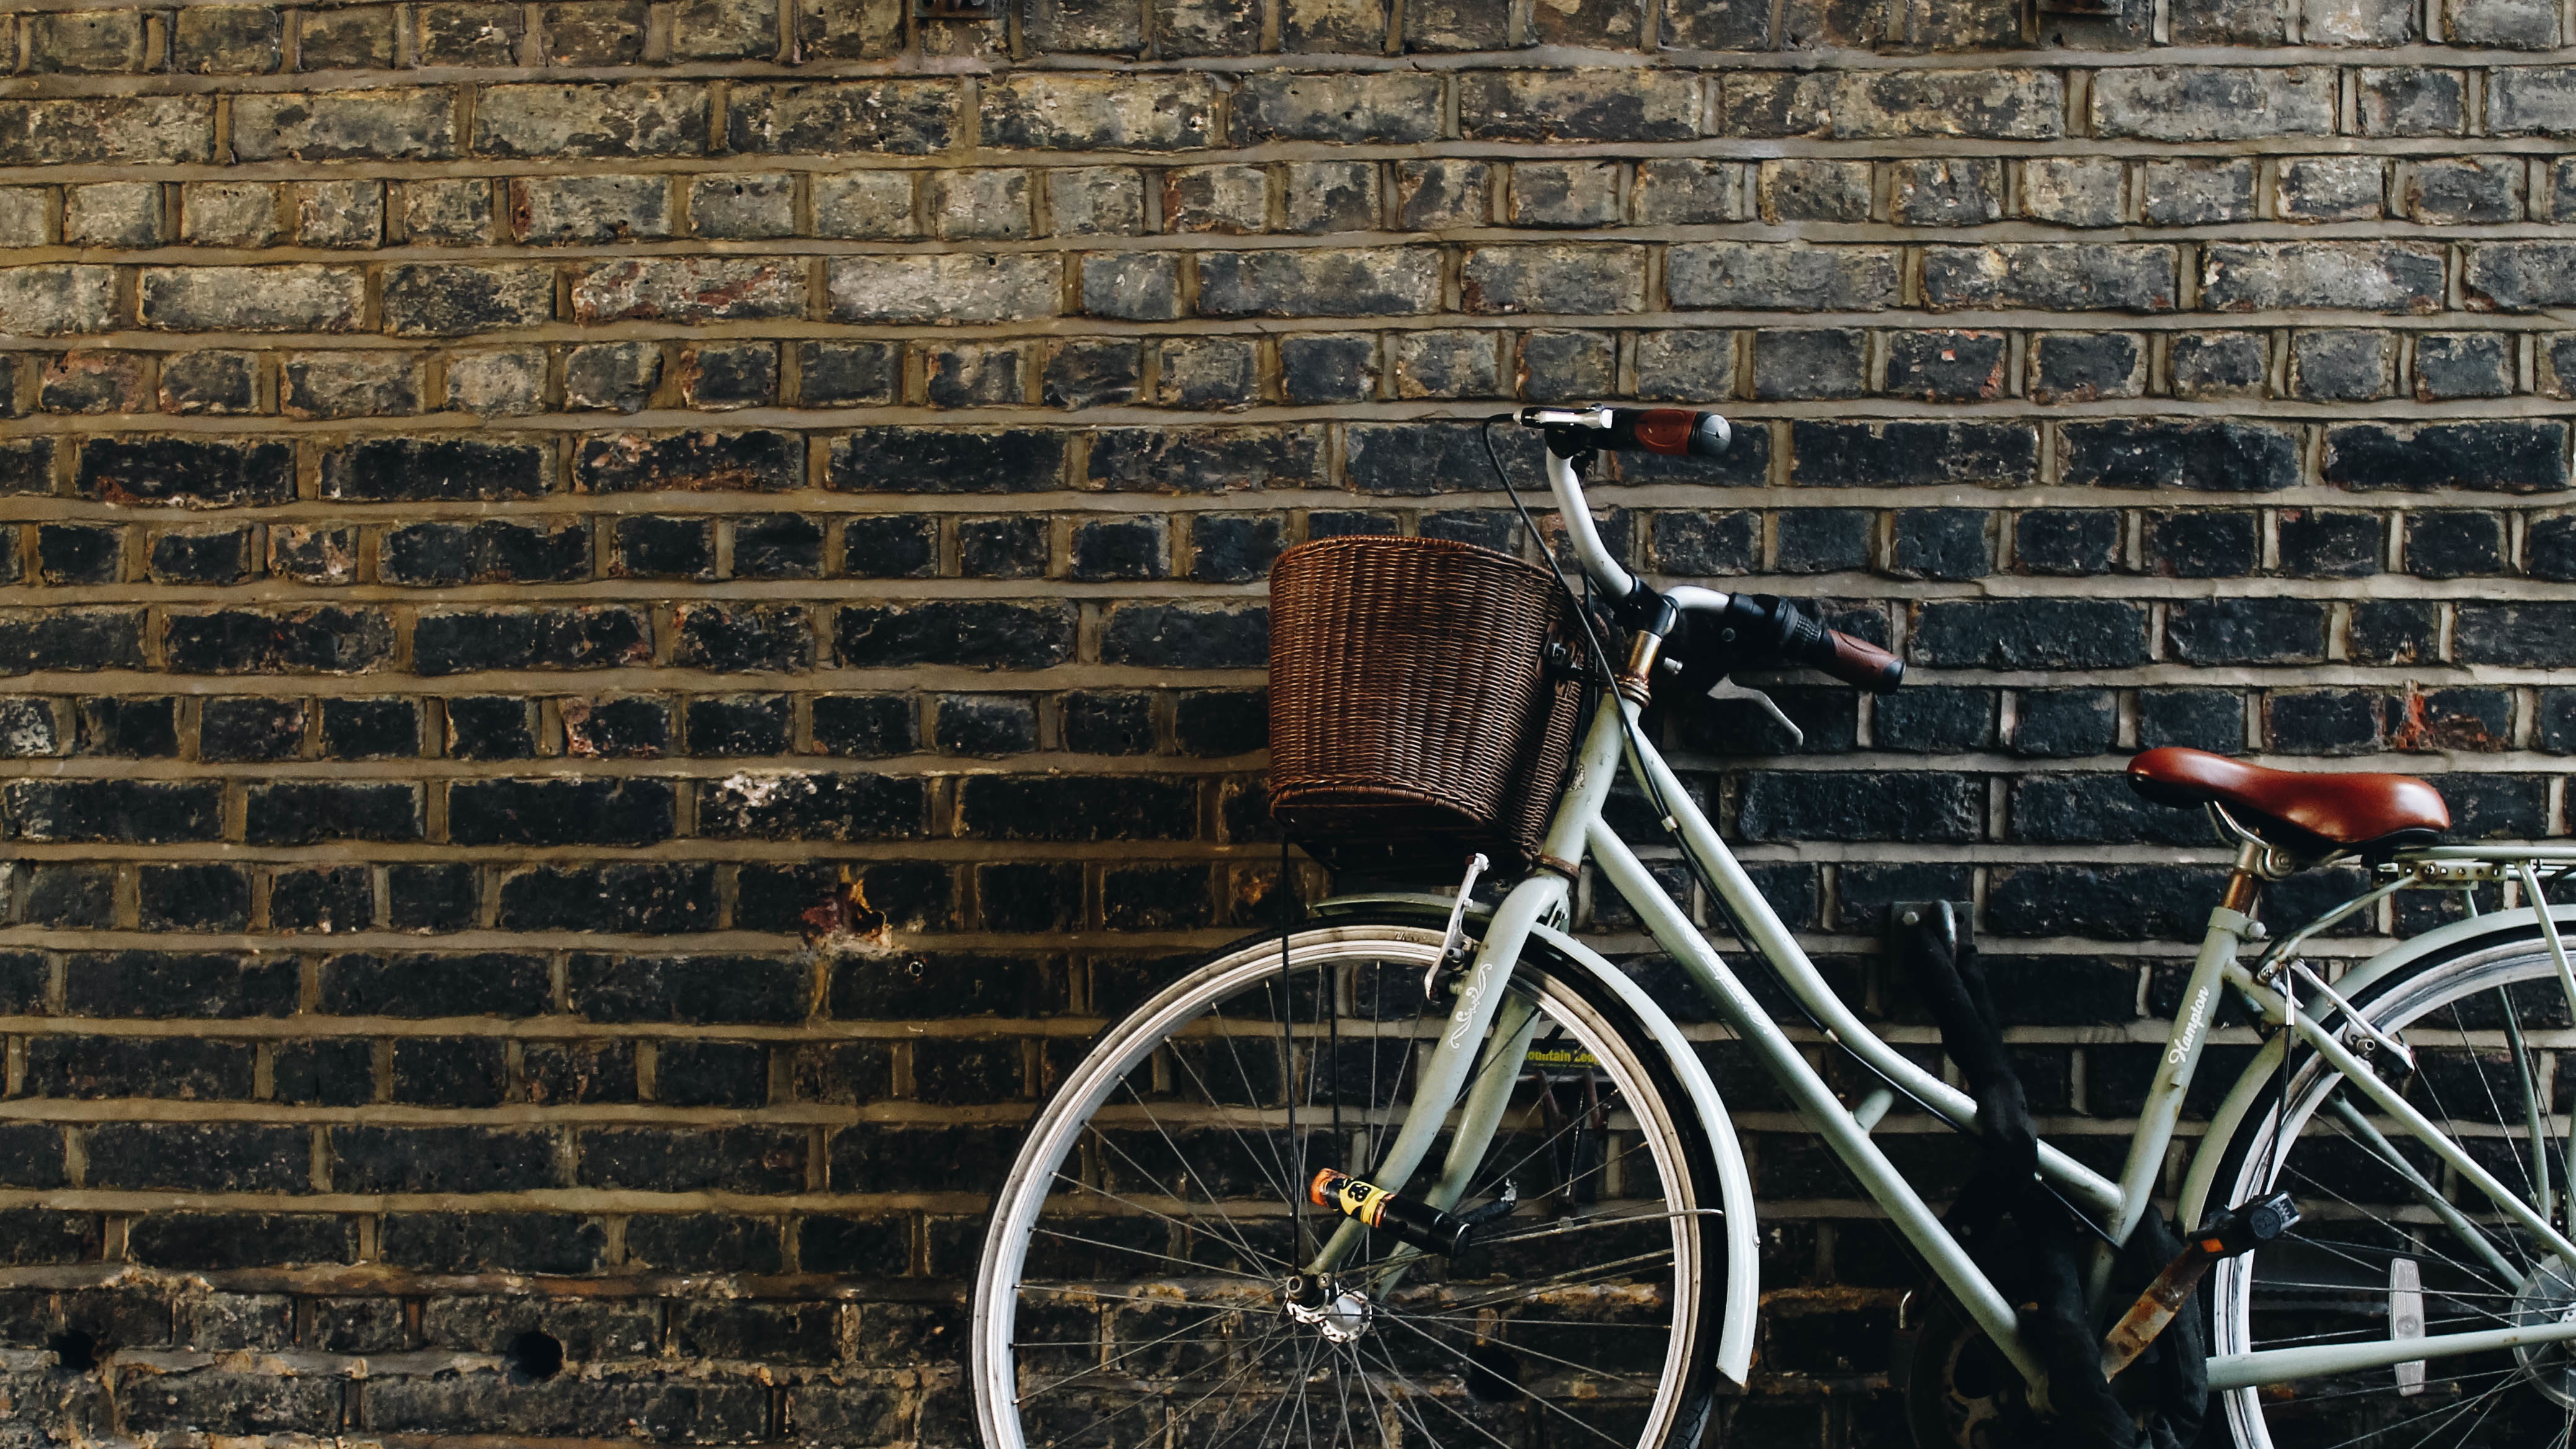
wheel, bicycle, bike, wall, vehicle, basket, brick wall, sports equipment, mountain bike, cycling, land vehicle, cyclo cross bicycle, road bicycle